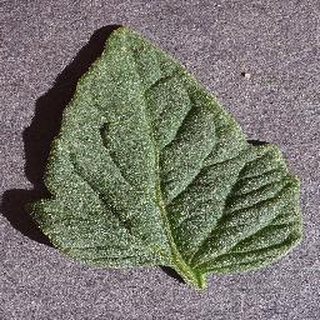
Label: healthy_tomato